Coagulation

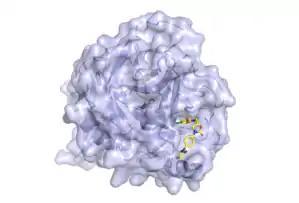
Rivaroxaban drug bound to the coagulation factor Xa. The drug prevents this protein from activating the coagulation pathway by inhibiting its enzymatic activity.

Anticoagulants and anti-platelet agents (together "antithrombotics") are amongst the most commonly used medications. Anti-platelet agents include aspirin, dipyridamole, ticlopidine, clopidogrel, ticagrelor and prasugrel; the parenteral glycoprotein IIb/IIIa inhibitors are used during angioplasty. Of the anticoagulants, warfarin (and related coumarins) and heparin are the most commonly used. Warfarin affects the vitamin K-dependent clotting factors (II, VII, IX, X) and protein C and protein S, whereas heparin and related compounds increase the action of antithrombin on thrombin and factor Xa. A newer class of drugs, the direct thrombin inhibitors, is under development; some members are already in clinical use (such as lepirudin, argatroban, bivalirudin and dabigatran). Also in clinical use are other small molecular compounds that interfere directly with the enzymatic action of particular coagulation factors (the directly acting oral anticoagulants: dabigatran, rivaroxaban, apixaban, and edoxaban).